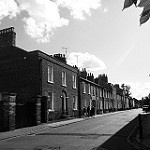
Scene: Outdoor